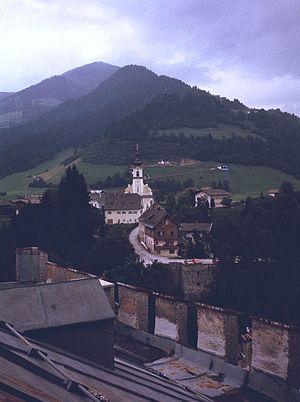
Le château d'Itter est un petit château dominant le village d'Itter dans le Tyrol autrichien, à une vingtaine de kilomètres à l'ouest de Kitzbuehel. Il est connu pour avoir servi de lieu de détention pour un certain nombre de personnalités et officiers généraux français pendant la Seconde Guerre mondiale. Le 5 mai 1945, la bataille du château d'Itter a opposé, d'un côté, des troupes américaines aidées par des soldats de la Wehrmacht et par des personnalités politiques françaises détenues dans cette forteresse, et de l'autre, des éléments de la Waffen-SS.